S.L. Benfica (futsal)

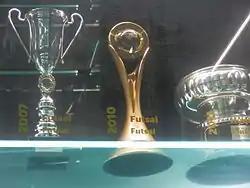
2009–10 UEFA Futsal Cup trophy (centre) on display at Museu Benfica

On 25 April 2010, Benfica became European champions by conquering the UEFA Futsal Cup, after defeating Luparense by 8–4 in the semi-finals, they beat Interviu 3–2 in the final; Benfica conceded first by Marquinho, but Joel Queirós and then Arnaldo put Benfica in the lead, Interviu equalised by Betão, but Davi in the final minutes sealed the historic victory.